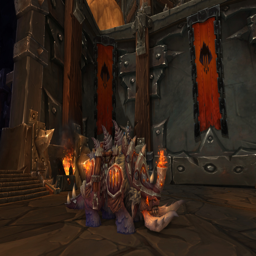
yo i understand this is the wrong game , but after weeks of farming my rolls finally pulled through and i got my mount .